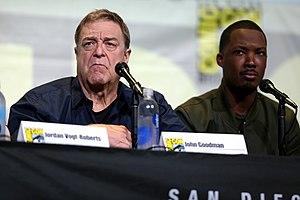
Kong: Skull Island est un film fantastique américain réalisé par Jordan Vogt-Roberts, sorti en 2017. Il s'agit d'une nouvelle apparition du personnage de King Kong, créé pour le film du même nom sorti en 1933. Celui-ci s'inscrit dans un univers commun développé par Legendary Pictures et débuté avec Godzilla sorti en 2014.